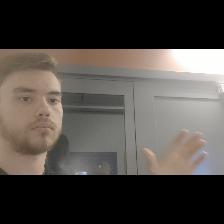
Label: Human